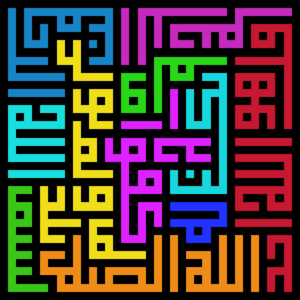
Le kufi est un style de calligraphie arabe, associé à la ville de Koufa en Irak. Il s'agit de la plus ancienne forme calligraphique de l'arabe.